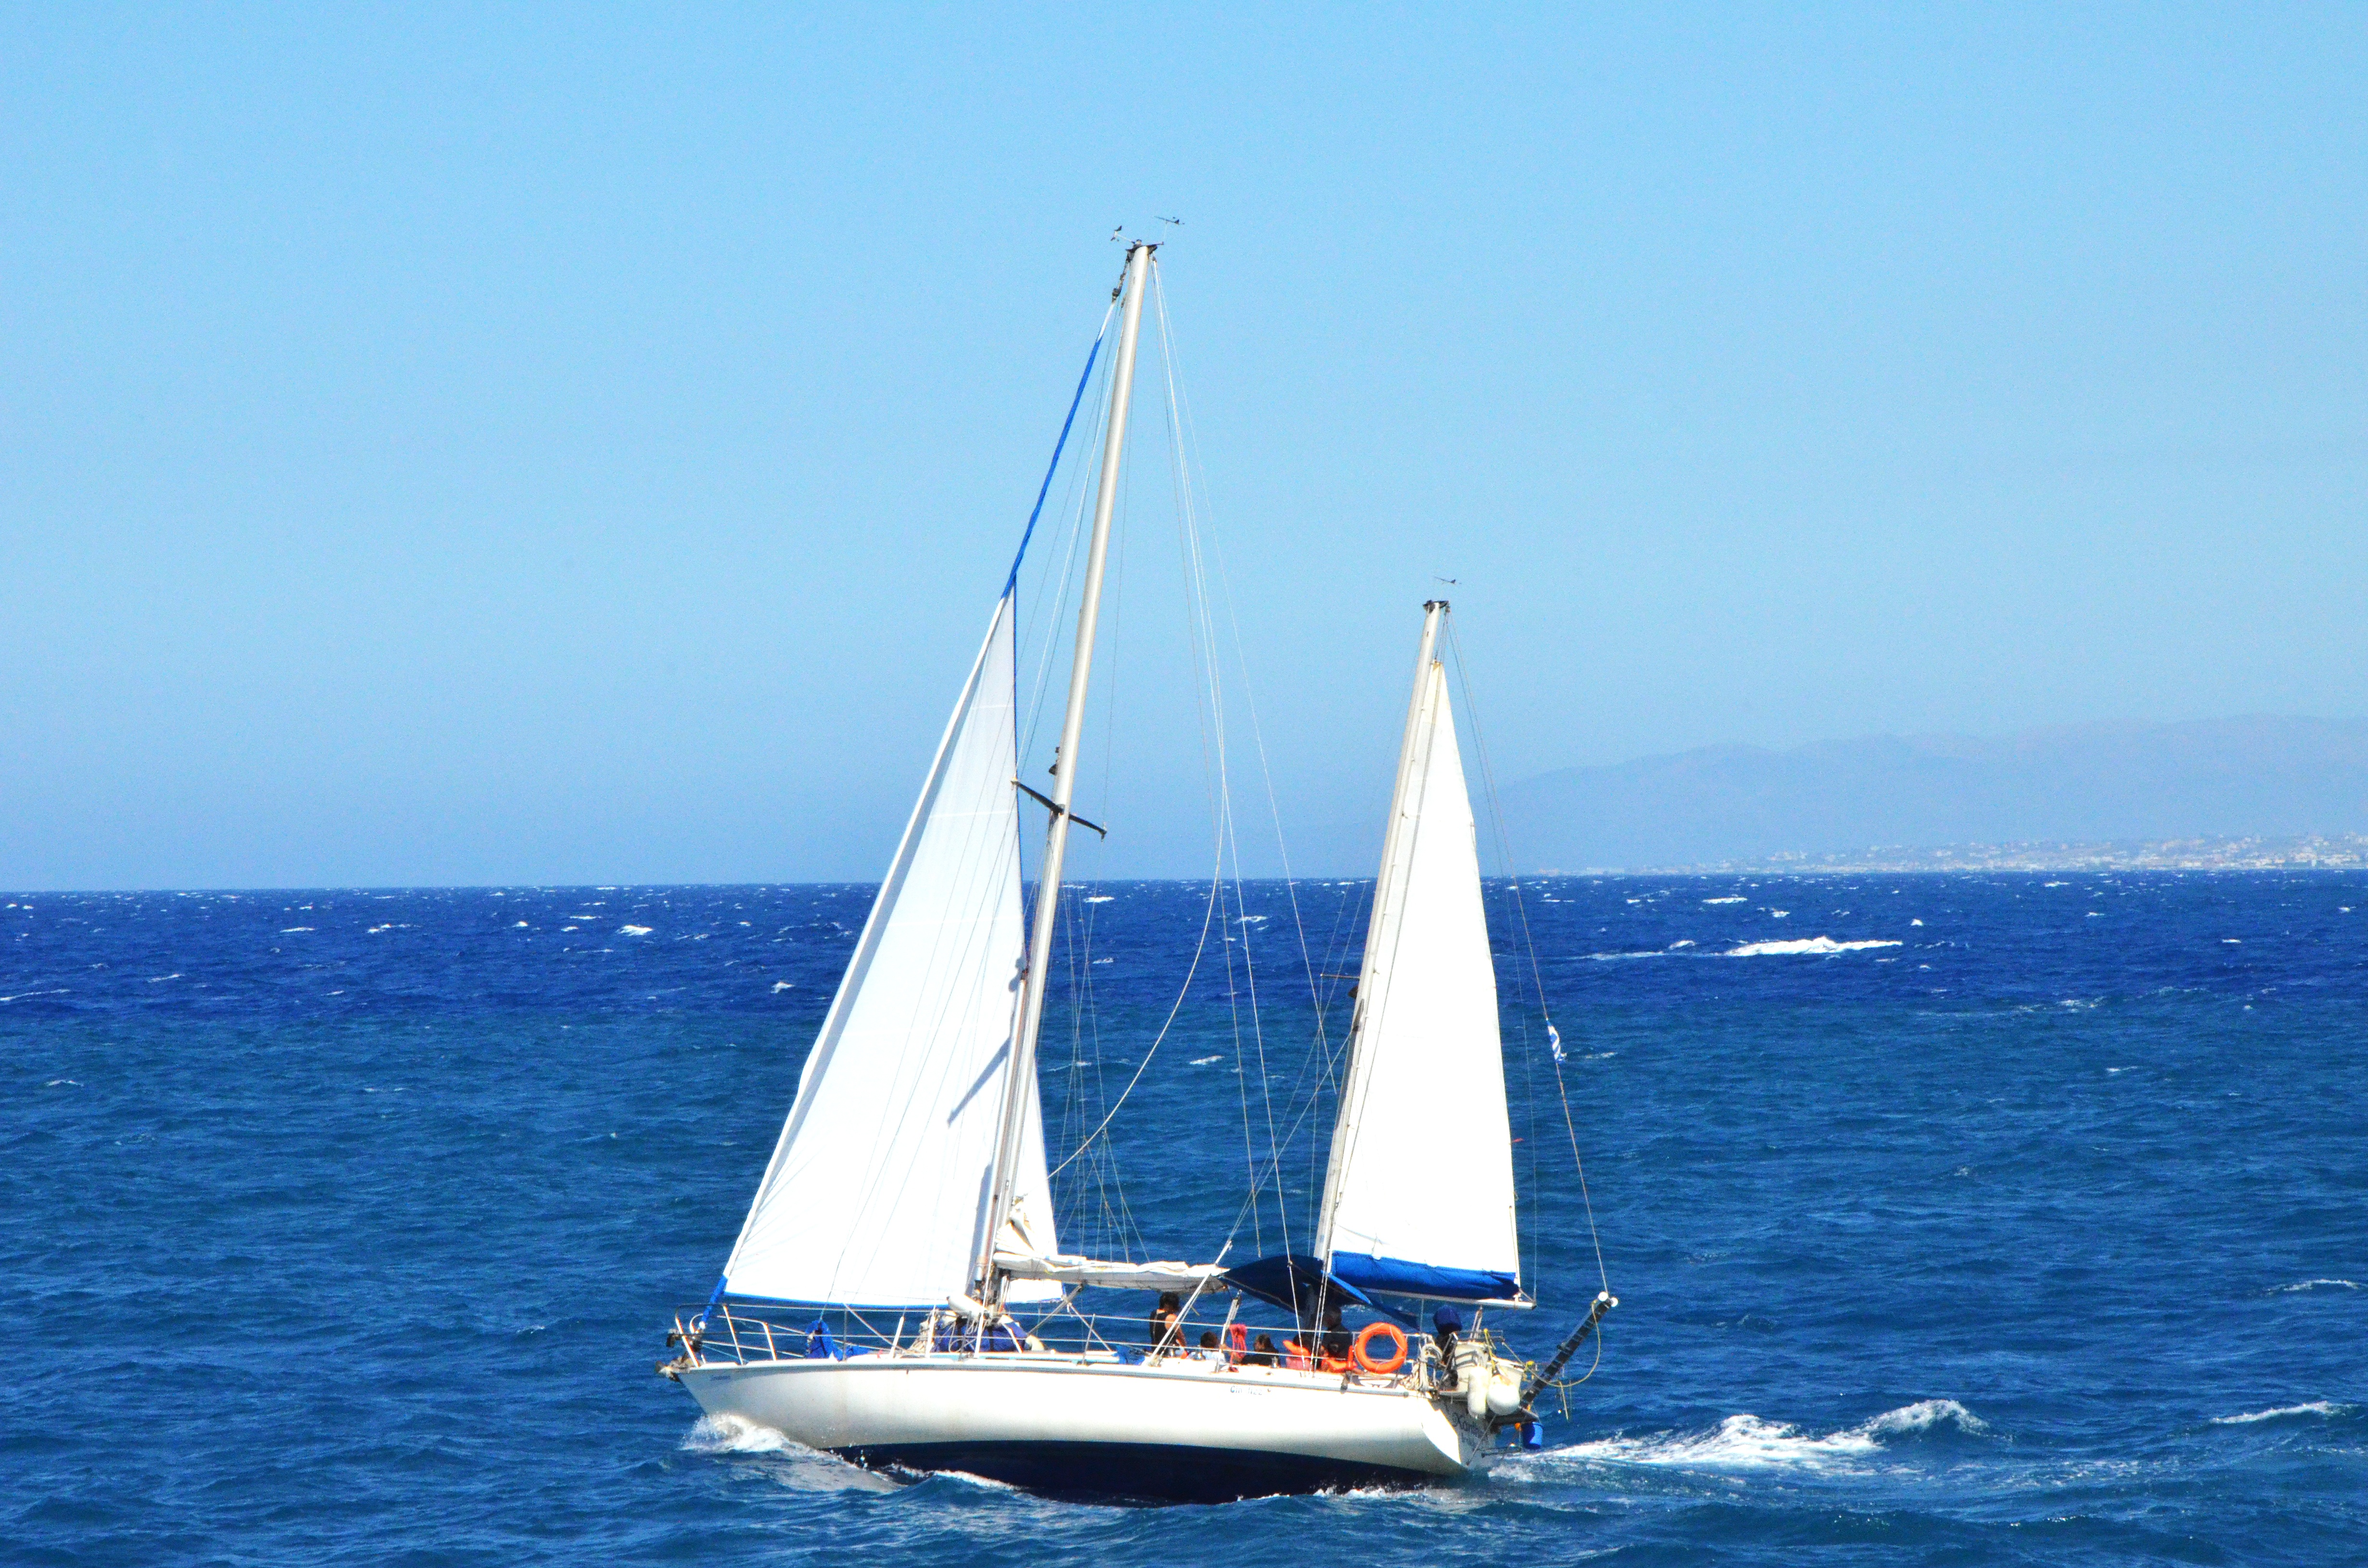
sea, water, ocean, boat, wind, ship, travel, vehicle, mast, sailing, yacht, breeze, holiday, blue, port, sailboat, holidays, sail, greece, sails, watercraft, schooner, crete, sailing ship, the waves, yacht racing, dinghy sailing, keelboat, sailboat racing, lugger